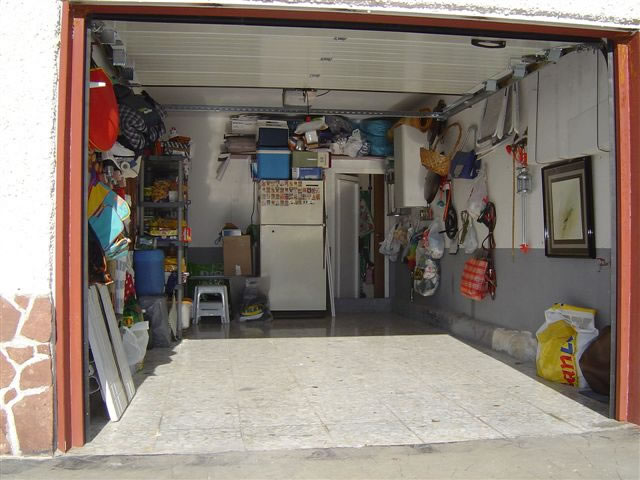
Room type: garage